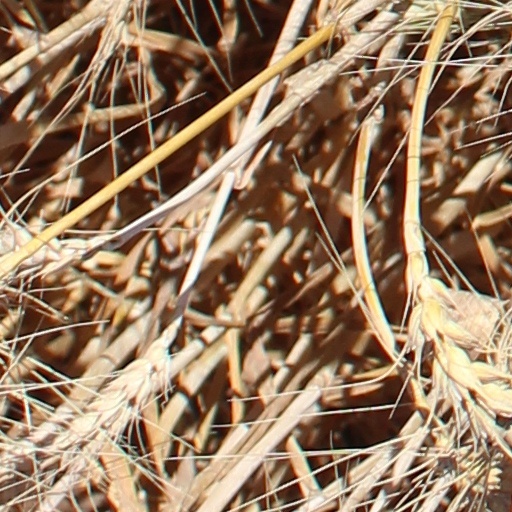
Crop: wheat